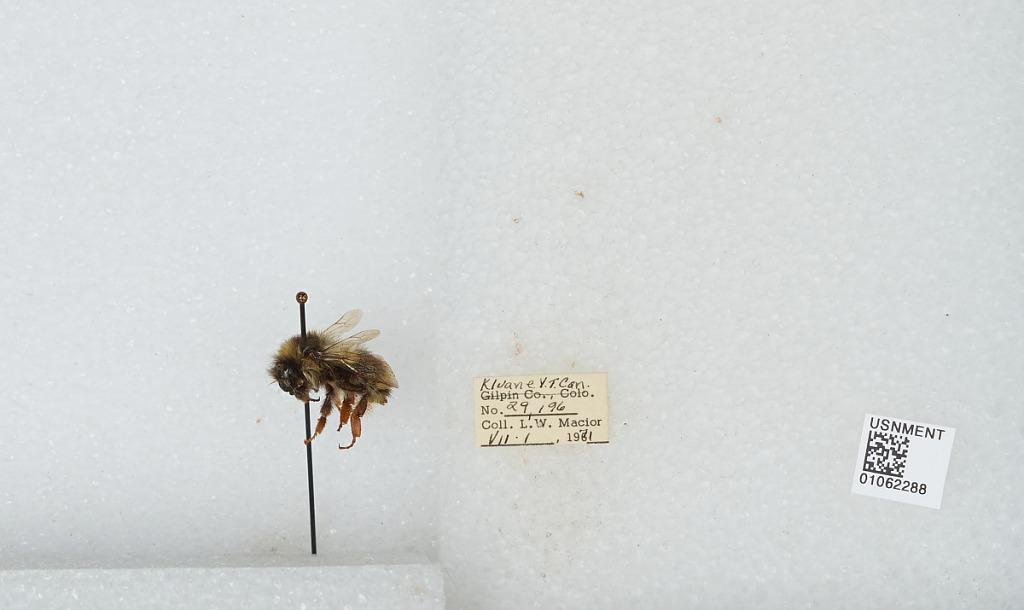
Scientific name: Bombus bifarius nearcticus
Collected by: L. Macior
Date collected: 1971-7-1
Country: Canada
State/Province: Yukon Territory
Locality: Kluane
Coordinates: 60.75, -139.5